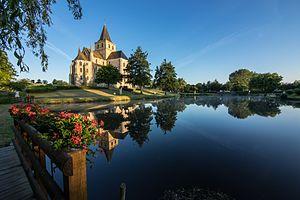
Vu de l'étang aux moines à Cerisy-la-Forêt (Manche, France).